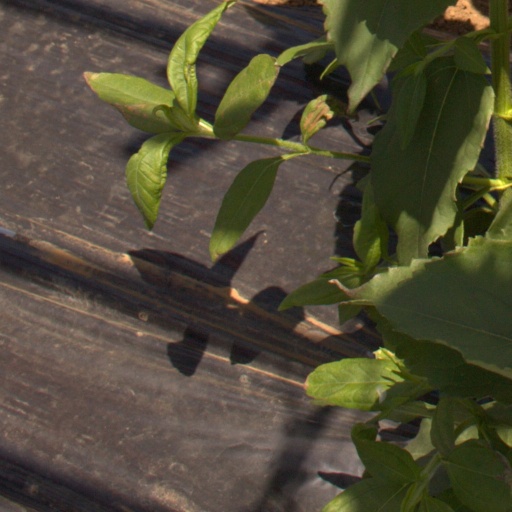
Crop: Jerusalem artichoke